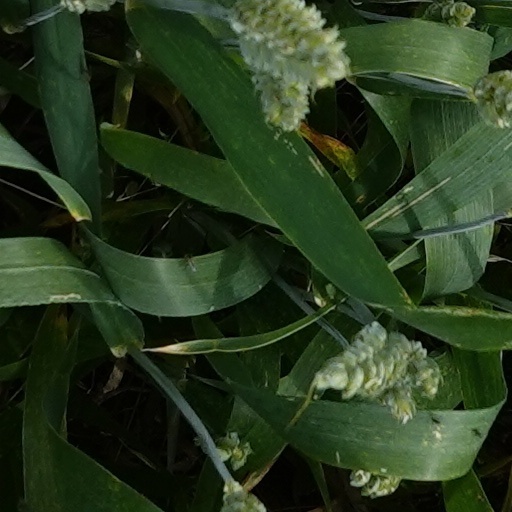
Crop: wheat